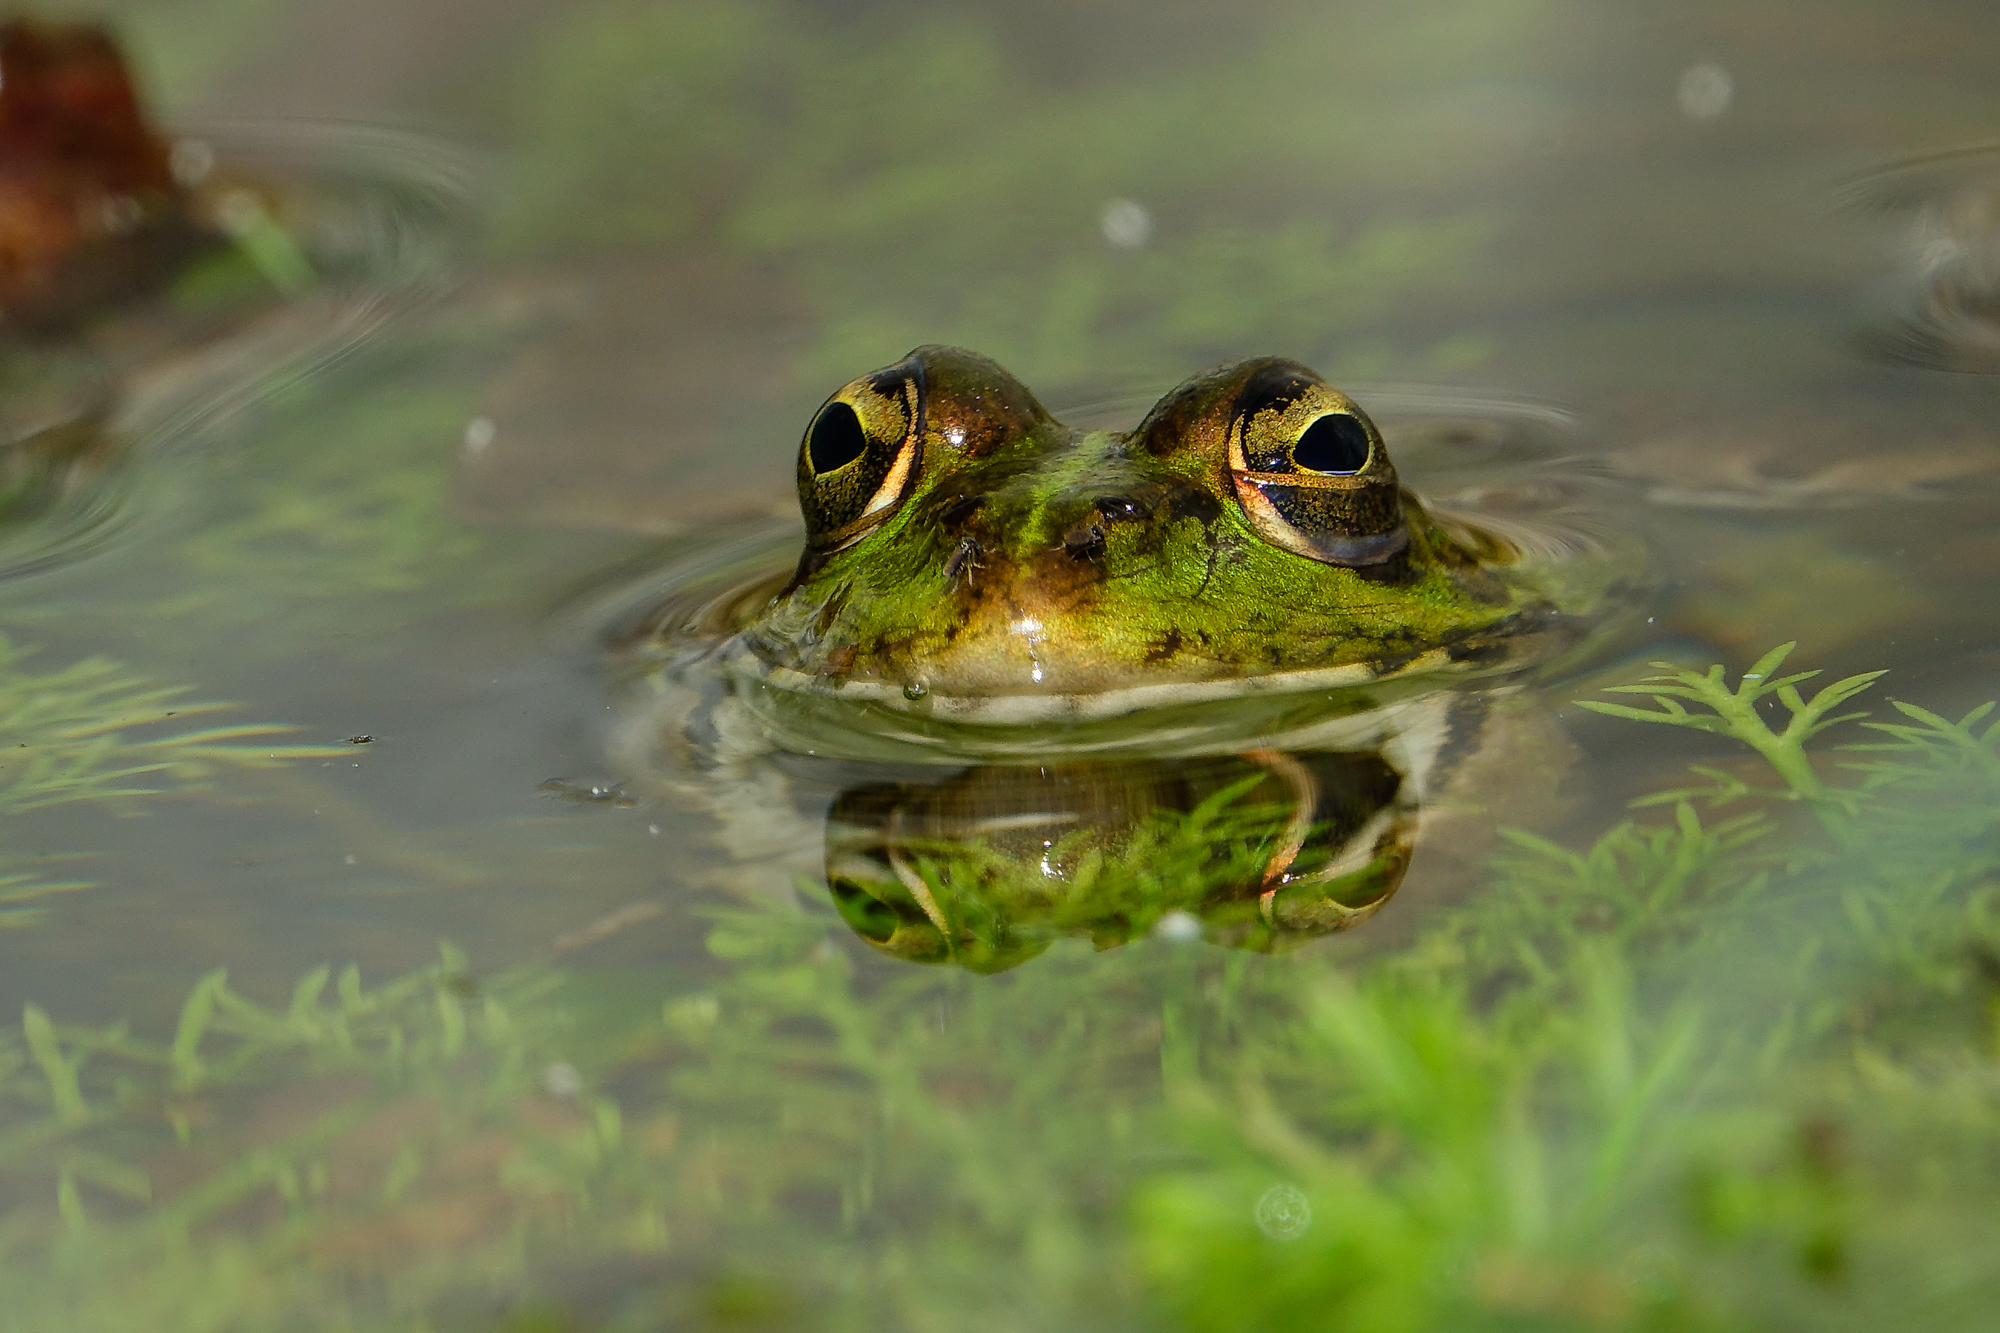
nature, wildlife, green, macro, biology, frog, toad, amphibian, fauna, close up, animals, vertebrate, naturaleza, rana, ggl1, gaby1, xovesphoto, sonydscrx10iii, sonyrx10iii, rx10iii, rx10m3, animales, macro photography, bullfrog, ranidae